Sehba Sarwar

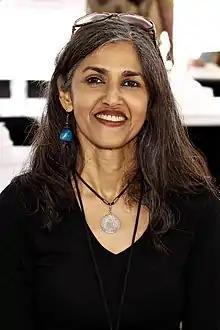
Sarwar at the 2019 Texas Book Festival

Sehba Sarwar is the author of "Black Wings" (First Edition Alhamra Books 2004; Second edition, Veliz Books 2019).